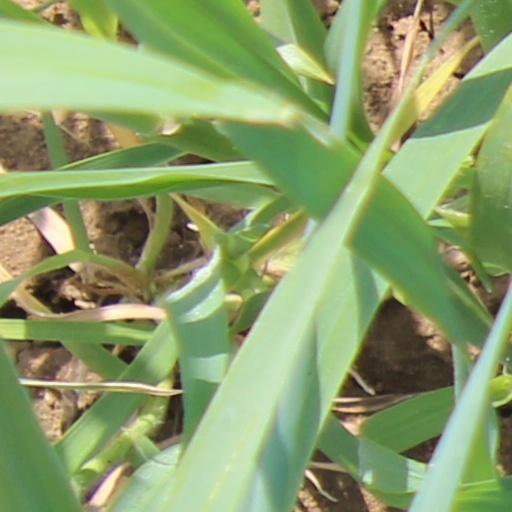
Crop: wheat